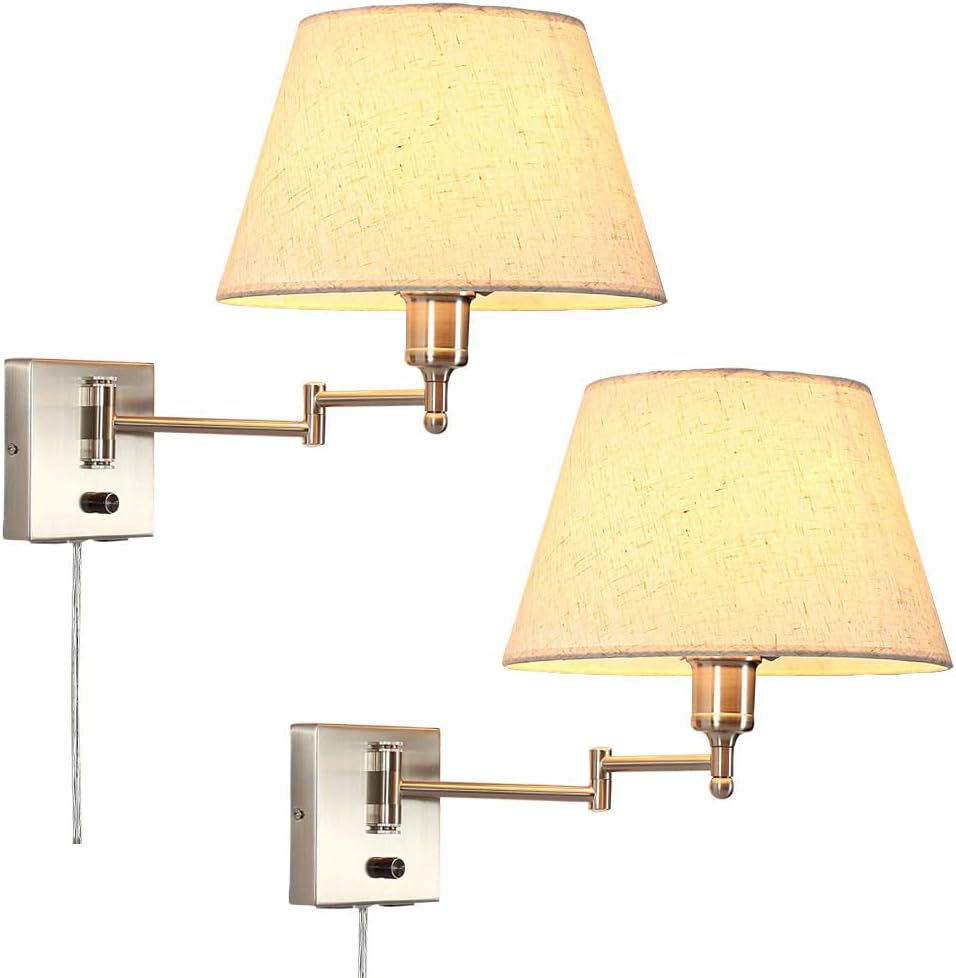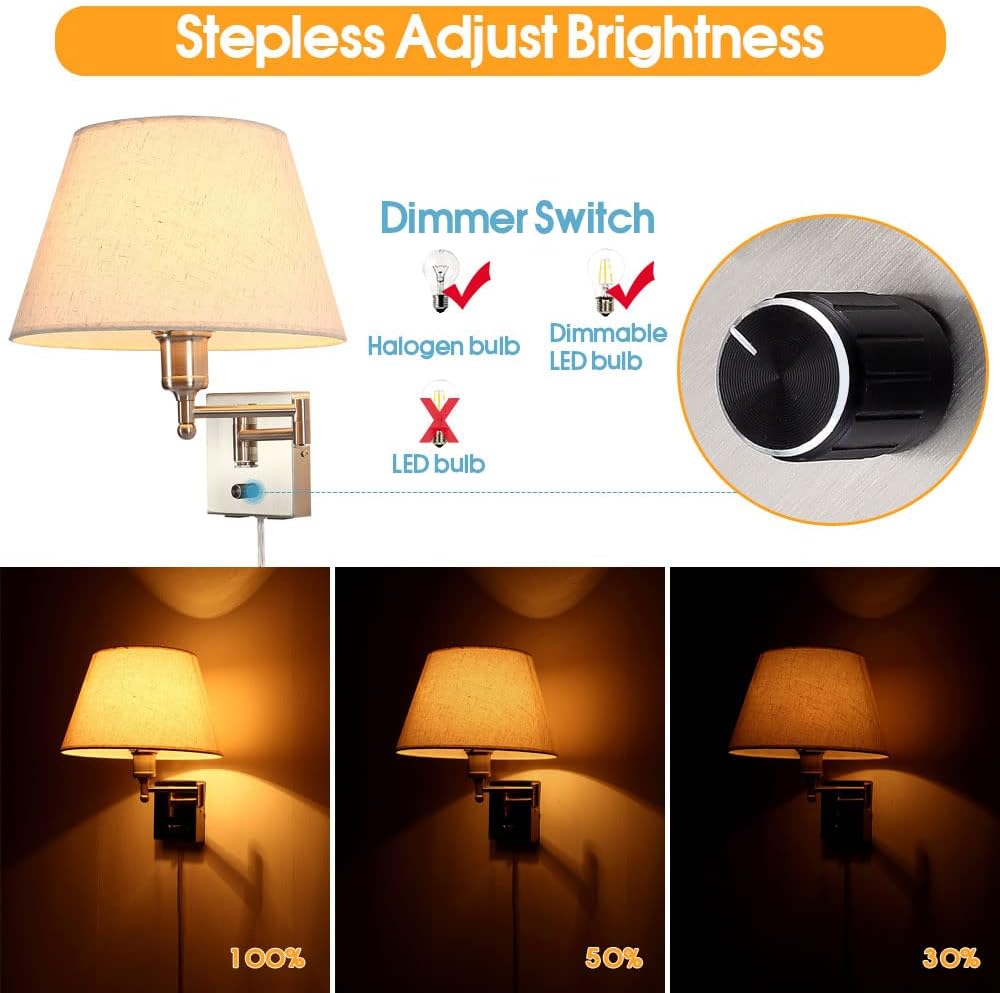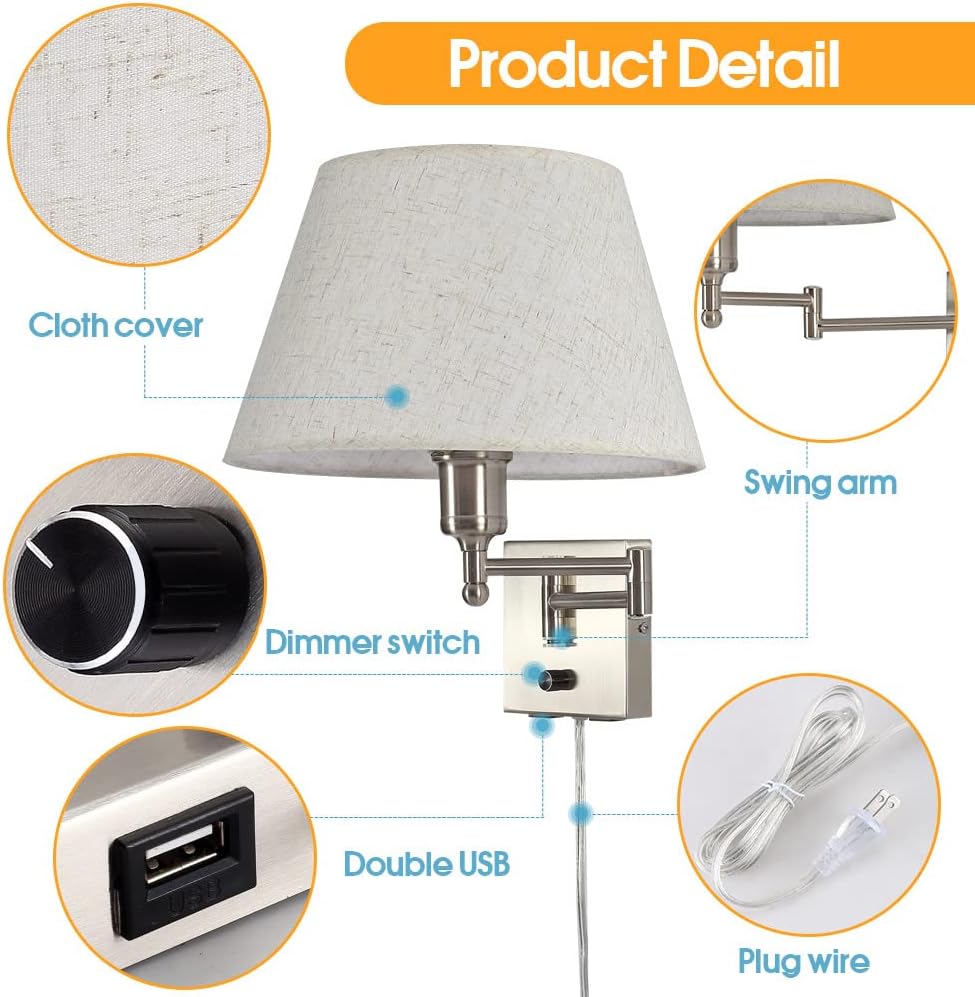
Bedside Wall Mount Light with USB Port and Dimmable Switch, Set of 2 Swing Arm Fabric Shade Wall Sconce Light with Plug in Cord, Perfect for Bedroom, Living Room and Hotel
Category: Tools & Home Improvement
Bedside Wall Mount Light
Features: DIMMABLE FUNCTION-DIMMER FUNCTION: It can adjust the brightness you want according to your needs. Dimmer switch only with compatible dimmable LED bulbs and halogen bulbs. | TWO USB CHARGING PORTS: The fabric wall lamp built-in 5V/2.1A USB ports on the light base, which can conveniently charge your mobile phones, tablets, kindle readers, iPad, iPhone and so on. | TWO CONNECTION POWER WAYS: You can use the regular US plug insert to the switch. or you can cut down the wire then connect it to the wires embedded in the wall. The 2 in 1 function makes your home configuration more convenient and casual. | STYLISH DESIGN: The Wall lamp features Satin Nickel metal lamp Body and Linen fabric lampshade, never out of date, goes well with any style and color of your decor.Perfect for bedroom , Living Room and Hotel. | DIMENSION & WARRANTY: Plug wire 51"(L)， 7.1"(L)*4"(W)*6.5"(H) in total, This bedside Wall lamp is looked Perfect exquisite than others as it’s dimension.90 day money back, if any issues please feel free to email us, easy and fast replacement is offered if any quality issue.